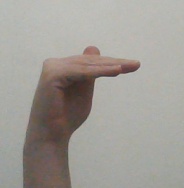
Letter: khaa